Last of the Pony Riders

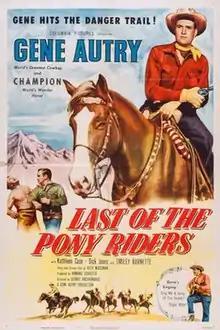

Last of the Pony Riders is a 1953 American Western film directed by George Archainbaud and starring Gene Autry in his last starring feature film and Kathleen Case.